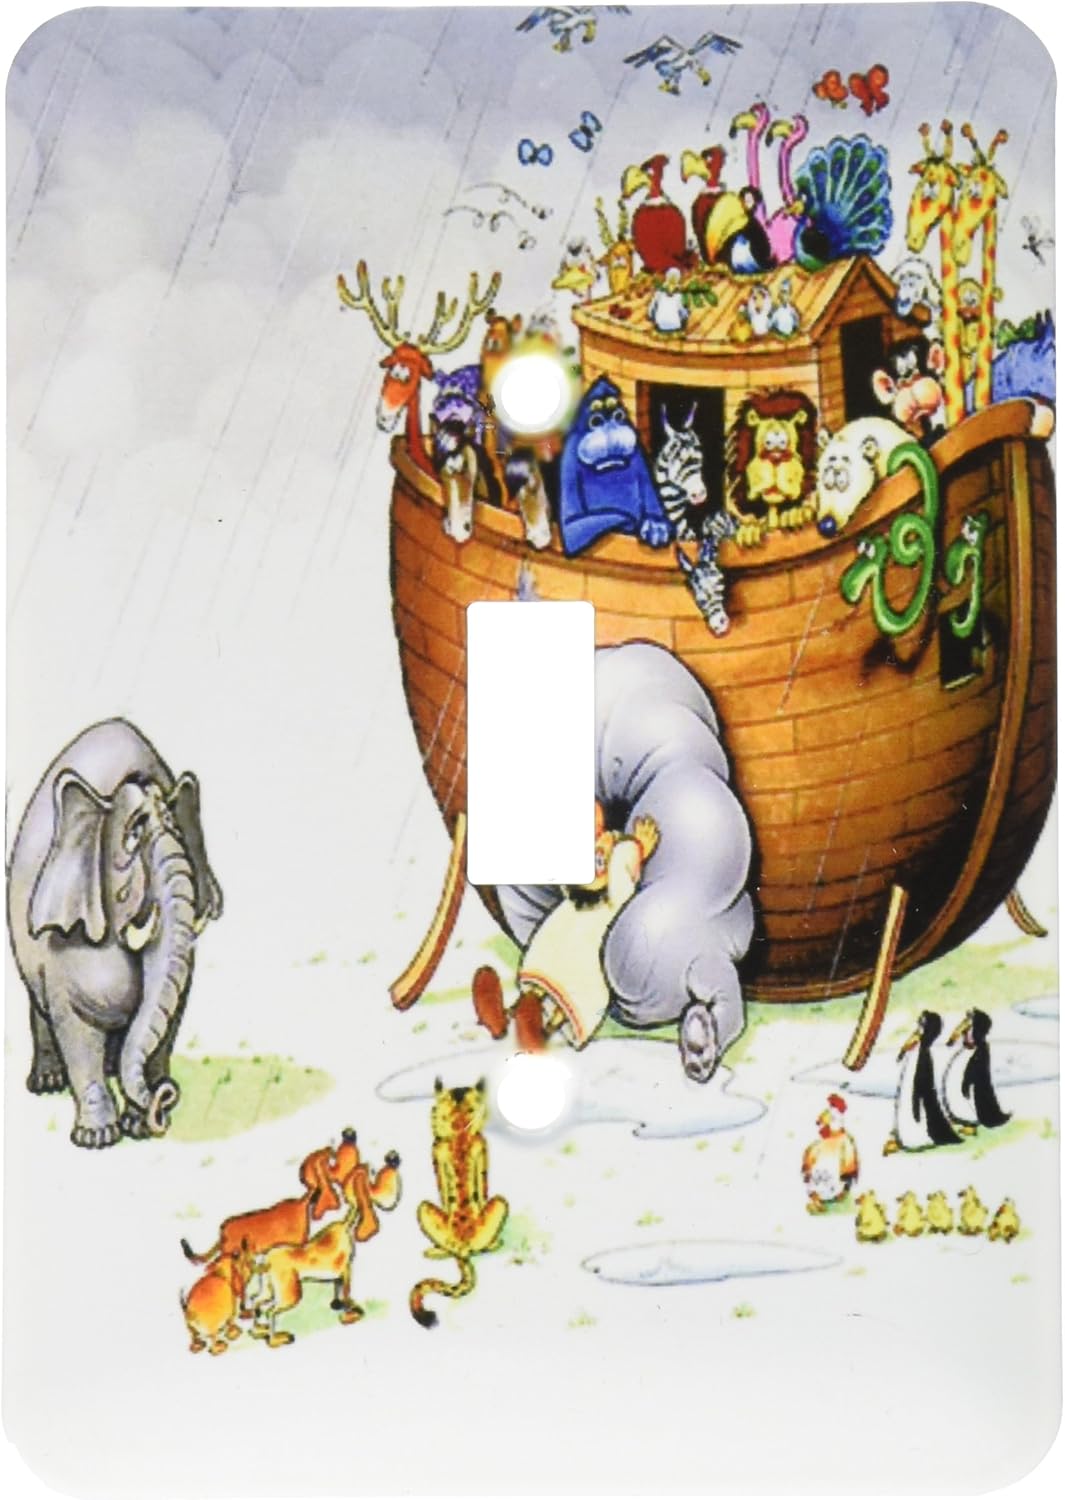
3dRose lsp_869_1 Noah's Ark Single Toggle Switch
Category: Tools & Home Improvement
Noah's ark light switch cover is made of durable scratch resistant metal that will not fade, chip or peel. Featuring a high gloss finish, along with matching screws makes this cover the perfect finishing touch.
Features: Dimensions (in inches): 3.5 h x 5 w | Made of strong, durable scratch-resistant metal | Includes matching screws | High gloss finish | Easy to clean